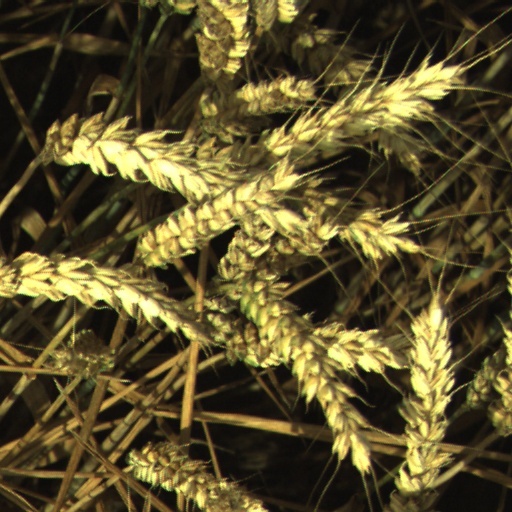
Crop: wheat